Chennai International Airport

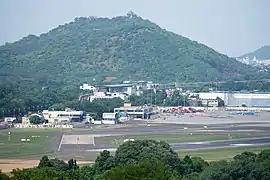
Chennai suburban railway station as seen from the airport

The airport has two runways – the long primary runway 07/25 (Northeast – Southwest orientation) and the long secondary runway 12/30 (Northwest – Southeast orientation). The runways are equipped with CAT-I Instrument Landing System (ILS) for IFR approach with Precision Approach Path Indicator (PAPI) landing aids. An upgraded ILS was installed on runway 07/25 in 2017. As the airport is not equipped with a CAT-III landing system, which will enable operations in poor visibility conditions, disruptions in flight operations happen in poor weather conditions. In 2012, the AAI acquired additional land to install new landing lights and upgrade the ILS.